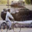
Label: bicycle